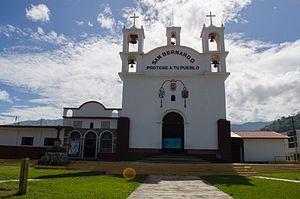
Tapilula est une municipalité du Chiapas, au Mexique. Elle couvre une superficie de 126,7 km² et compte 12 887 habitants en 2015.